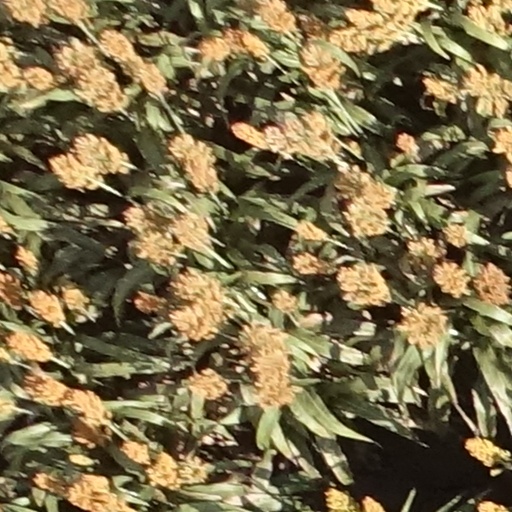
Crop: sorghum